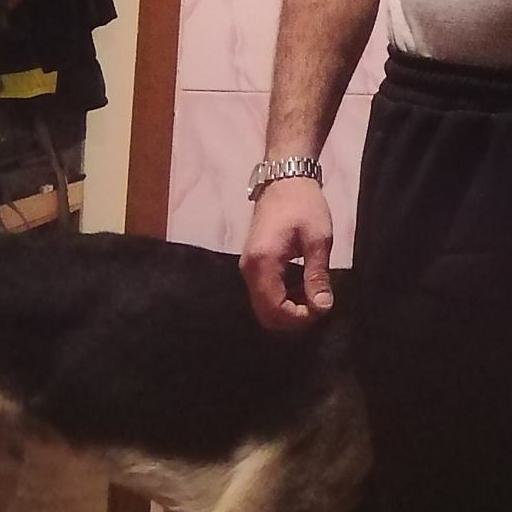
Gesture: no_gesture